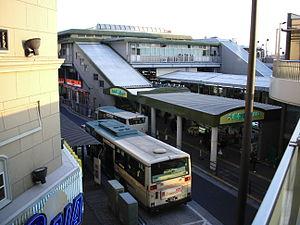
Ōizumigakuenchō est un quartier de l'arrondissement de Nerima à Tokyo. Il est situé à environ 1,5 kilomètre au nord de la station Ōizumi-gakuen de Seibu Railway sur la ligne Seibu Ikebukuro et se compose de neuf chōme. Son code postal est le 178-0061.